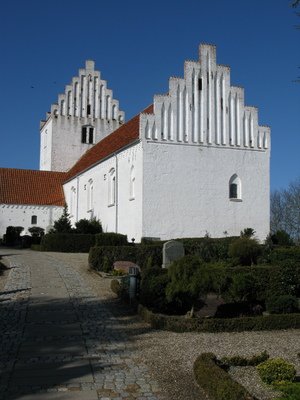
Kundby Sogn
Kundby kirke
Kundby Kirke set fra øst.
Kundby Sogn er et sogn i Holbæk Provsti. Sognet ligger i Holbæk Kommune; indtil Kommunalreformen i 1970 lå det i Tuse Herred. I Kundby Sogn ligger Kundby Kirke.